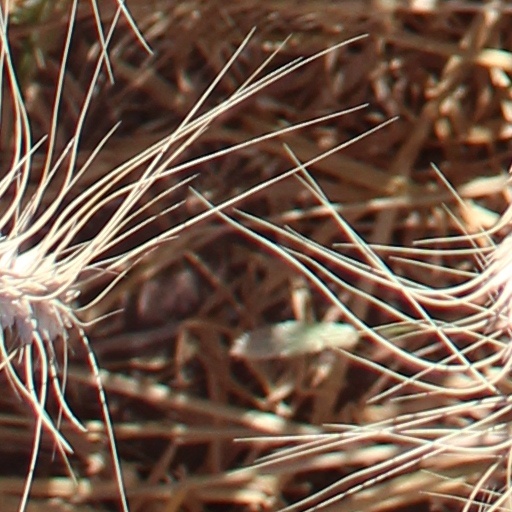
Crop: wheat